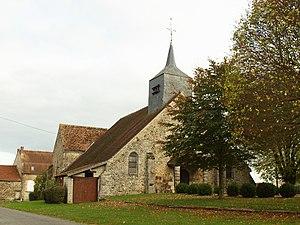
Église Saint-Antoine d'Escardes (Marne, France)